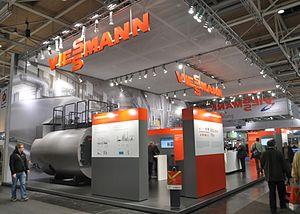
Viessmann est une entreprise d'origine allemande, qui s'est spécialisée dans la construction et la vente de chaudières de chauffage central. Elle développe plusieurs types de chaudières, à bois, au gaz, au fioul, à l'énergie solaire, ainsi que des pompes à chaleur. Cette entreprise possède de nombreuses filiales dans le monde.